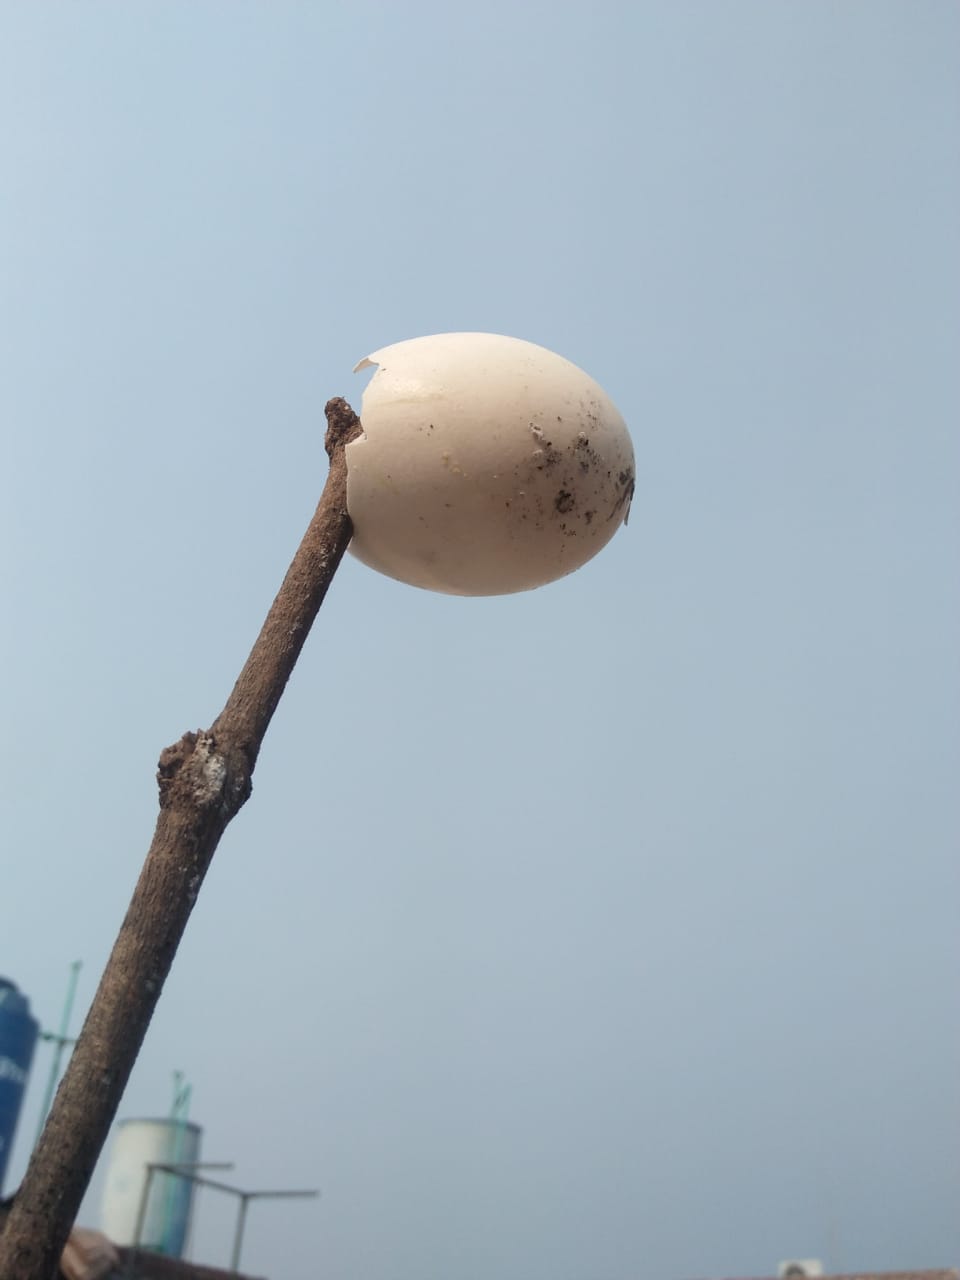
Label: eggshells